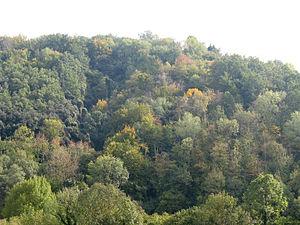
Prosilva est une « sylviculture irrégulière » et privilégiant la régénération naturelle. Elle se veut holistique et « Proche de la Nature ». Ce type de sylviculture est appelé « Close to Nature forestry » dans les pays anglophones. Les plantations, entretiens et coupes rases y sont évités au profit d'une gestion continue. Une gestion au cas par cas, pied à pied vise à conduire l'arbre à son optimum de développement, moment où il peut être coupé.